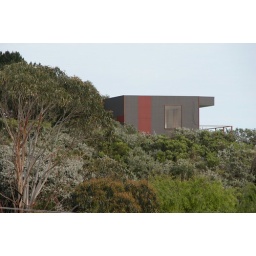
house in trees 2